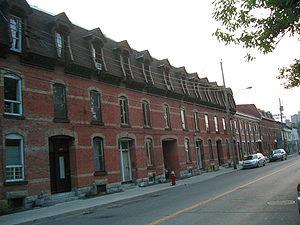
Griffintown est un ancien quartier ouvrier du Sud-Ouest de Montréal. Le quartier est situé entre la rue Notre-Dame, l'Autoroute Bonaventure et le boulevard Georges-Vanier. Il est situé au nord du canal de Lachine.